Battle of Pichincha

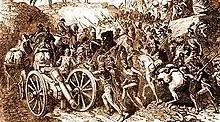
Representation of the Battle of Pichincha

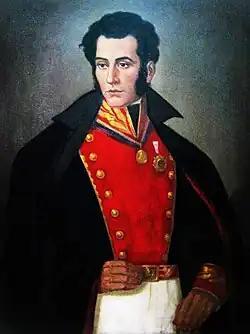
General Antonio José de Sucre, Commander In Chief, "División del Sur"

Thus was born the legend of native Cuencan Abdón Calderón Garaycoa, who along with Sucre came to symbolize the memory of Pichincha for the new Ecuadorian nation.